Einar Axel Malmstrom

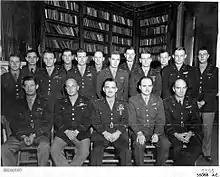
Commanding officers of the fighter groups of the 8th Air Force in 1944; Malmstrom is fifth from the right standing

Malmstrom was called to active service as a first lieutenant on September 16, 1940, at Parkwater, Washington. He was sent to Europe in May 1943 and took command of the 356th Fighter Group at RAF Martlesham Heath.